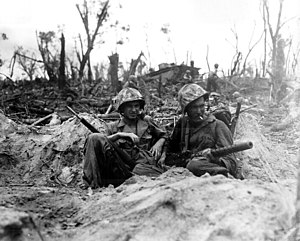
Stillehavskrigen / Krigens forløb / 1944 / Marianerne og Palau-øerne
Kun sjældent kunne soldaterne rekreere sig fra kampene, som her på Peleliu
Stillehavskrigen er en samlet betegnelse for de krige, der opstod som et resultat af Japans ekspansionspolitik i 1930'erne og 1940'erne. Stillehavskrigen foregik dels i Kina og Sydøstasien, dels i store dele af Stillehavsområdet. Fra 1941 blev krigen en del af 2. verdenskrig.